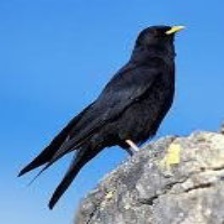
Species: ALPINE CHOUGH
Scientific name: PYRRHOCORAX GRACULUS